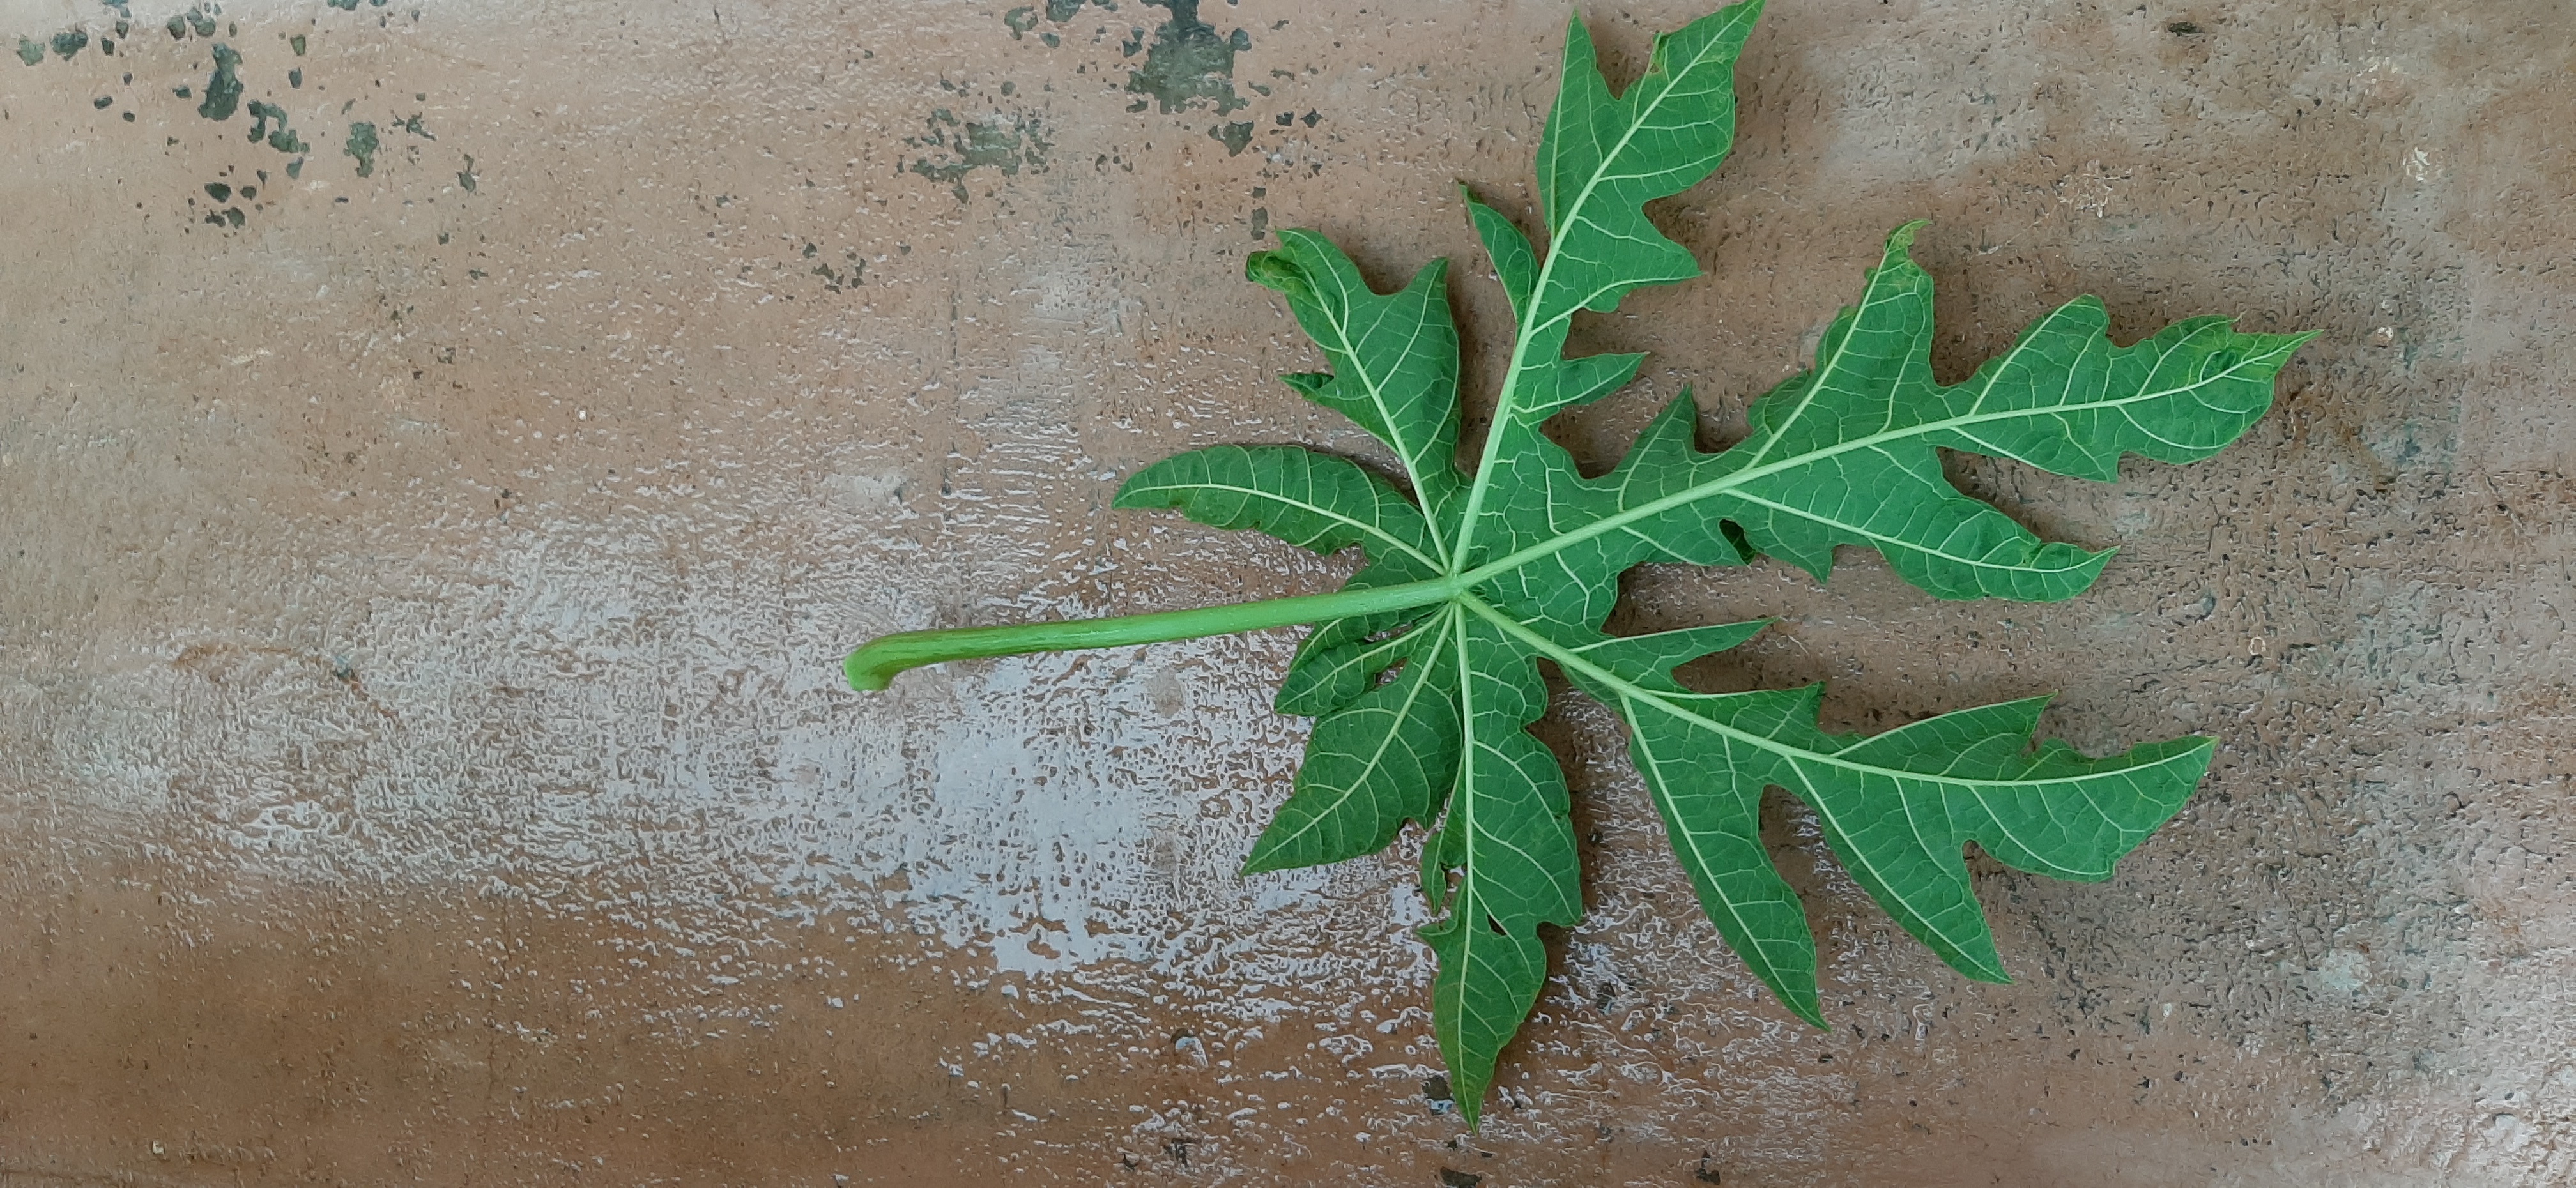
Plant: Papaya